Andrea Blas

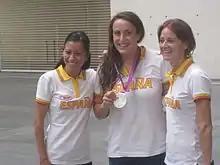
Blas (center) wearing the Olympic silver medal

Andrea Blas Martinez (born 14 February 1992 in Zaragoza) is a Spanish water polo player. At the 2012 Summer Olympics, she competed for the Spain women's national water polo team in the women's event, where they won the silver medal. She was also part of the Spanish team that won the World Championships in 2013, held in Barcelona.